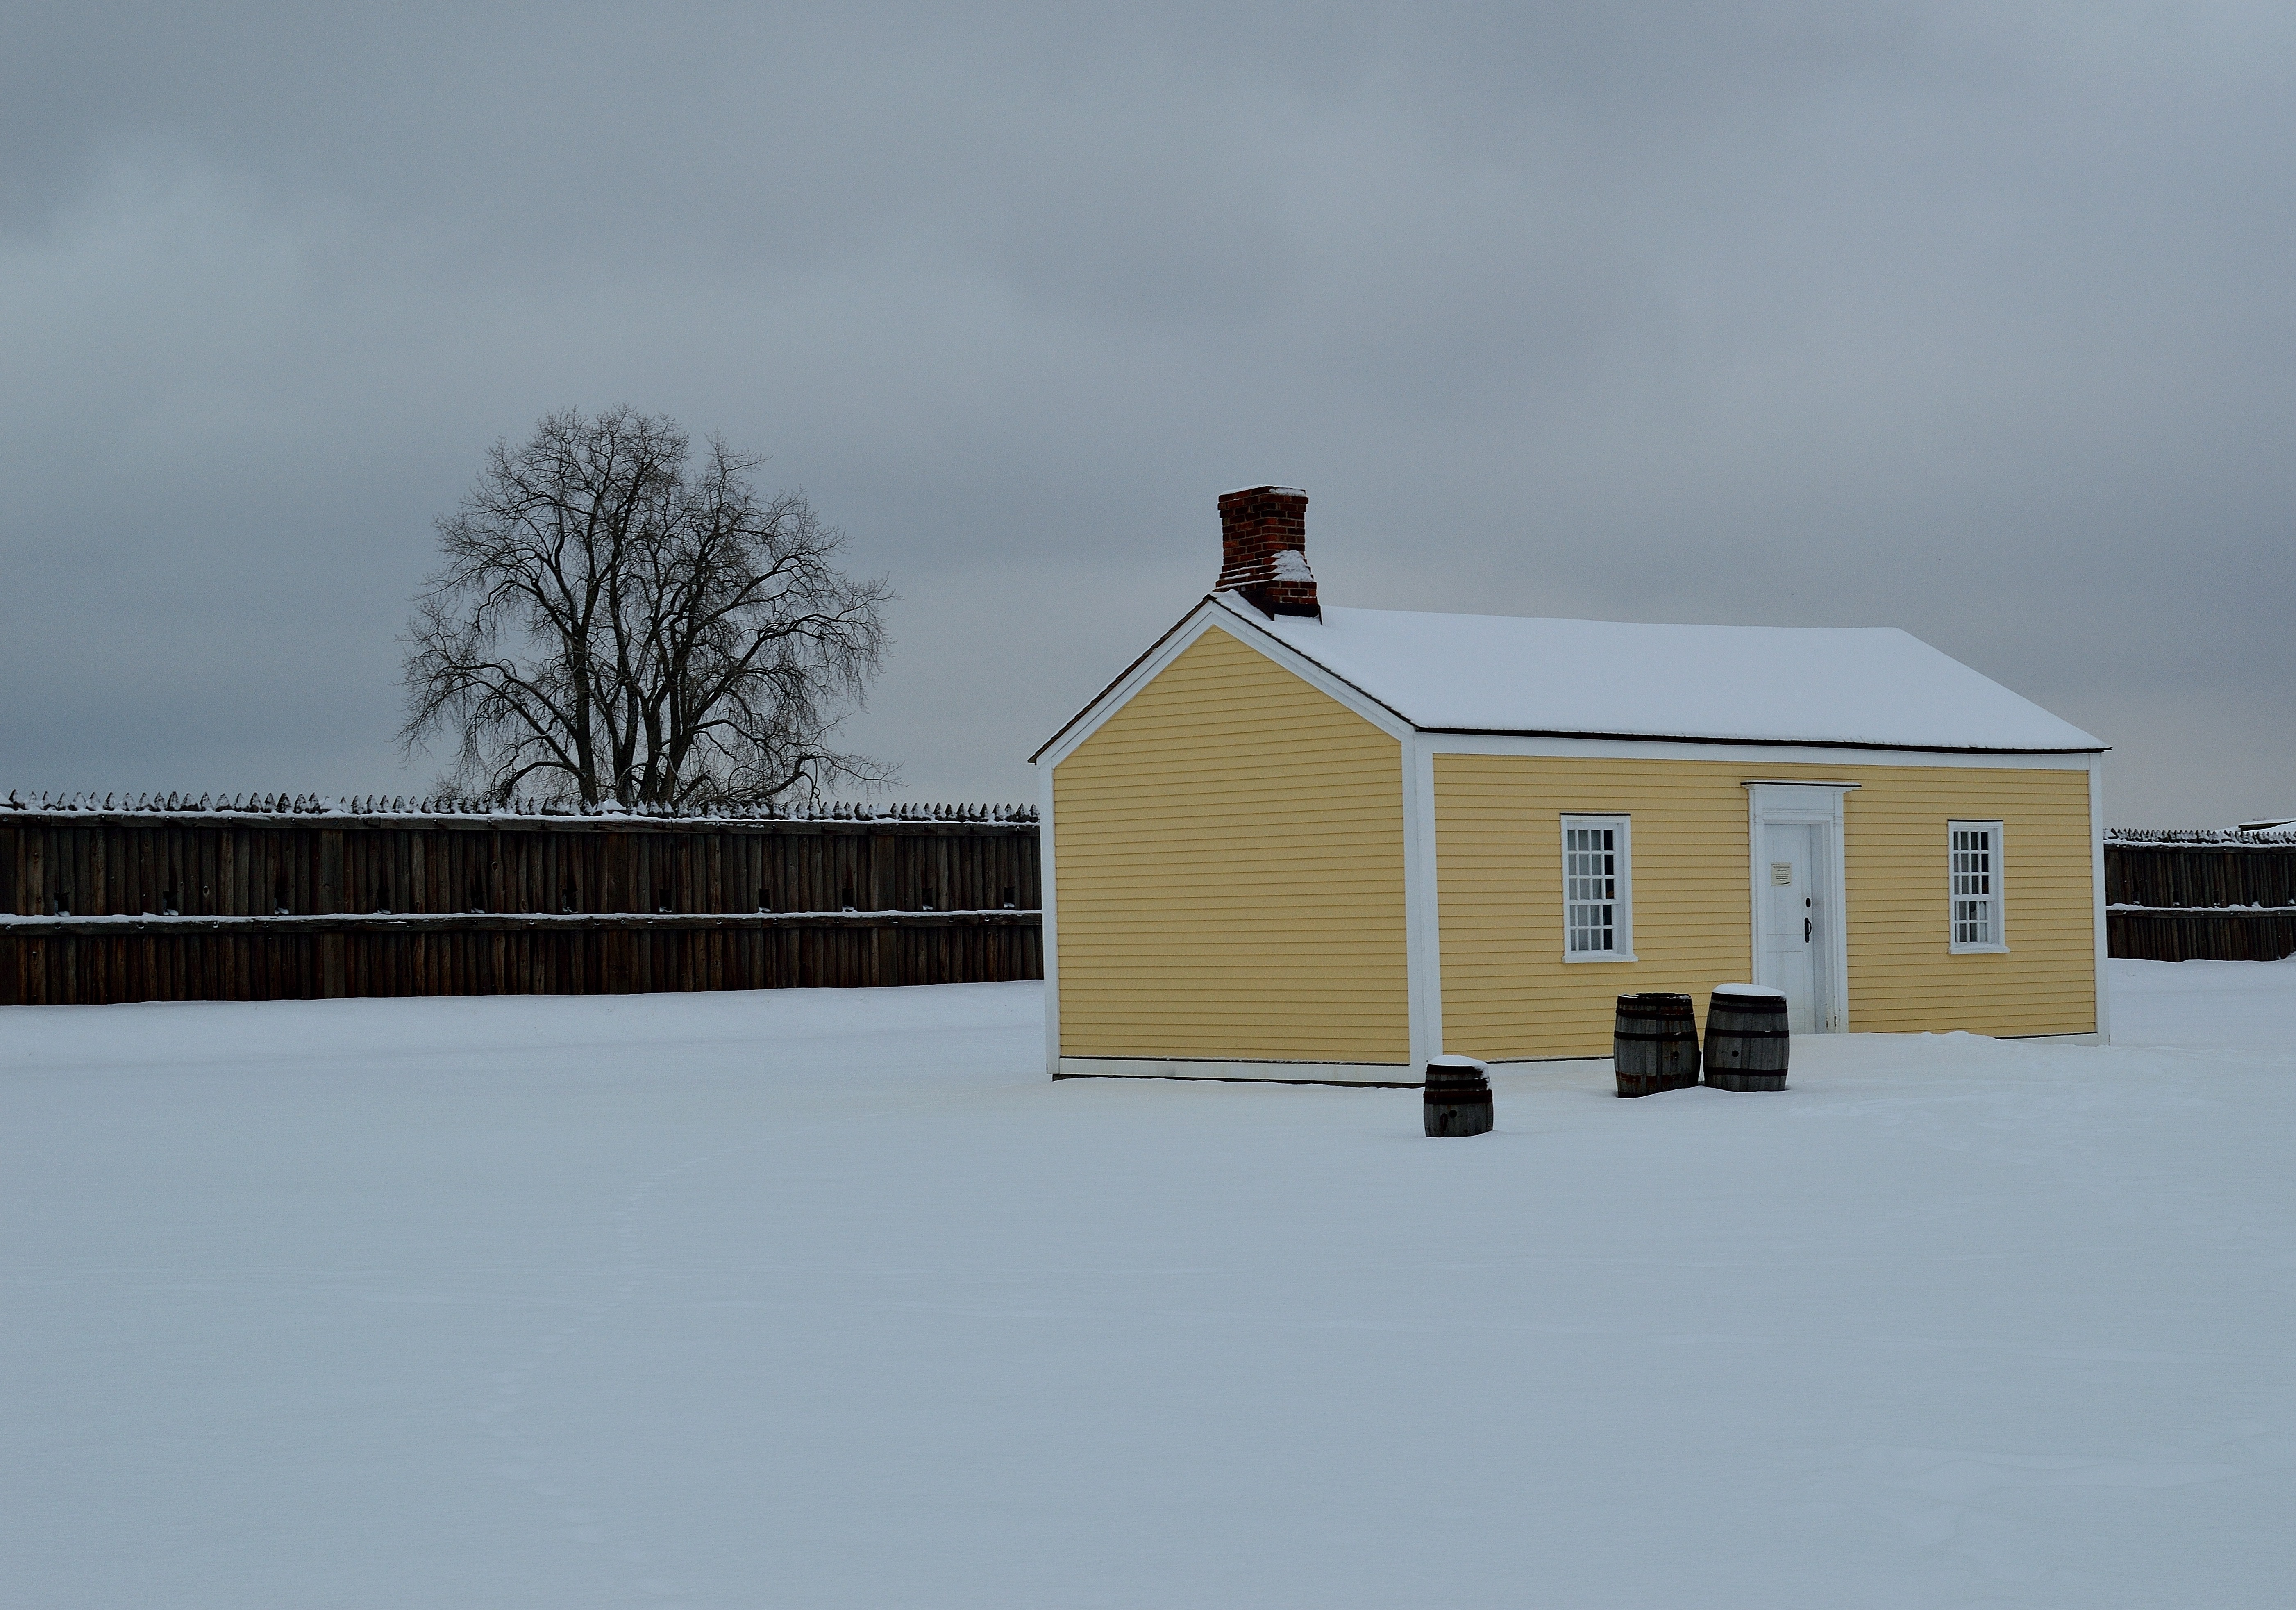
snow, winter, architecture, house, building, barn, home, transport, weather, residence, historic, season, niagara, rural area, fort george